Teresa (2015 film)

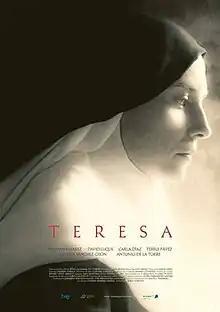
Promotional release poster

Teresa is a 2015 television film directed by Jorge Dorado from a screenplay by Juanma Romero which stars Marian Álvarez as the title character alongside David Luque, Carla Díaz, Terele Pávez, Aitana Sánchez-Gijón, and Antonio de la Torre.